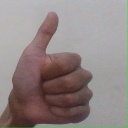
अक्षर: थ